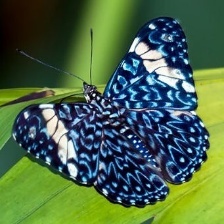
Species: RED CRACKER